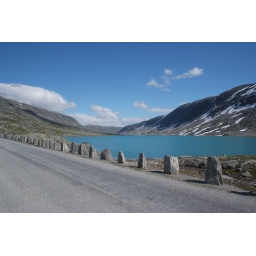
View from &amp;quot;Gamle Strynefjellsvegen&amp;quot; (the old road over the mountain at Stryn).Between Stryn and Grotli, Norway.